Battle of Powick Bridge

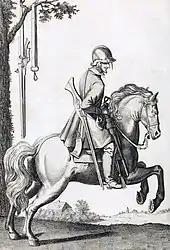
Dragoons typically rode into battle, but dismounted to fight.

Two major categories of mounted troops often referred to simply as "horse", were employed during the First English Civil War. Dragoons were mounted infantry, armed with muskets, who were typically used as skirmishers or as part of advanced guards due to their mobility. They rode into battle but dismounted to fight. The cavalry remained mounted to fight, generally on larger horses than dragoons. Most were harquebusiers, who were armoured with a helmet and plate armour on their torso and carried a sword, two pistols, and a carbine. Rupert's force was split roughly evenly between dragoons and cavalry, while the proportion of each in the Parliamentarian force is unknown: records indicate only that they had ten troops of cavalry and five companies of dragoons.